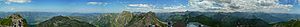
Nebelhorn
Panoramaudsigt
Nebelhorn er et bjerg ved Oberstdorf i Bayern i Tyskland. Det ligger kun få kilometer fra grænsen til Østrig og har en højde på 2.224 meter over havet. Bjerget hører til bjergkæden Allgäuer Alperne som ligger i de Nordlige kalkalper. Der går en kabelbane op til toppen af bjerget.